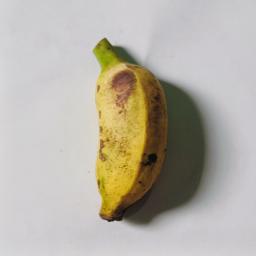
Ripeness: Ripe